Anatoly Lunacharsky

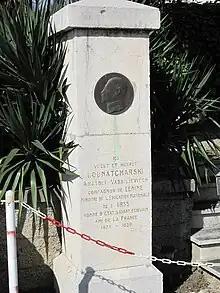
A monument to Lunacharsky in Menton, France

In 1902, he married Anna Alexandrovna Malinovskaya, Alexander Bogdanov's sister. They had one child, a daughter named Irina Lunacharsky. In 1922, he met Natalya Rozenel, an actress at the Maly Theatre. He left his family and married her. Sergei Prokofiev, who met her in 1927, described her as "one of his most recent wives", and as "a beautiful woman from the front, much less beautiful if you looked at her predatory profile". He claimed that Lunacharsky had previously been the lover of the ballerina Inna Chernetskaya.